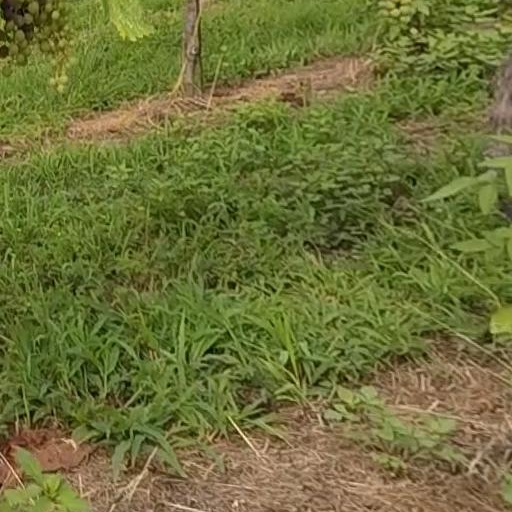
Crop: grape